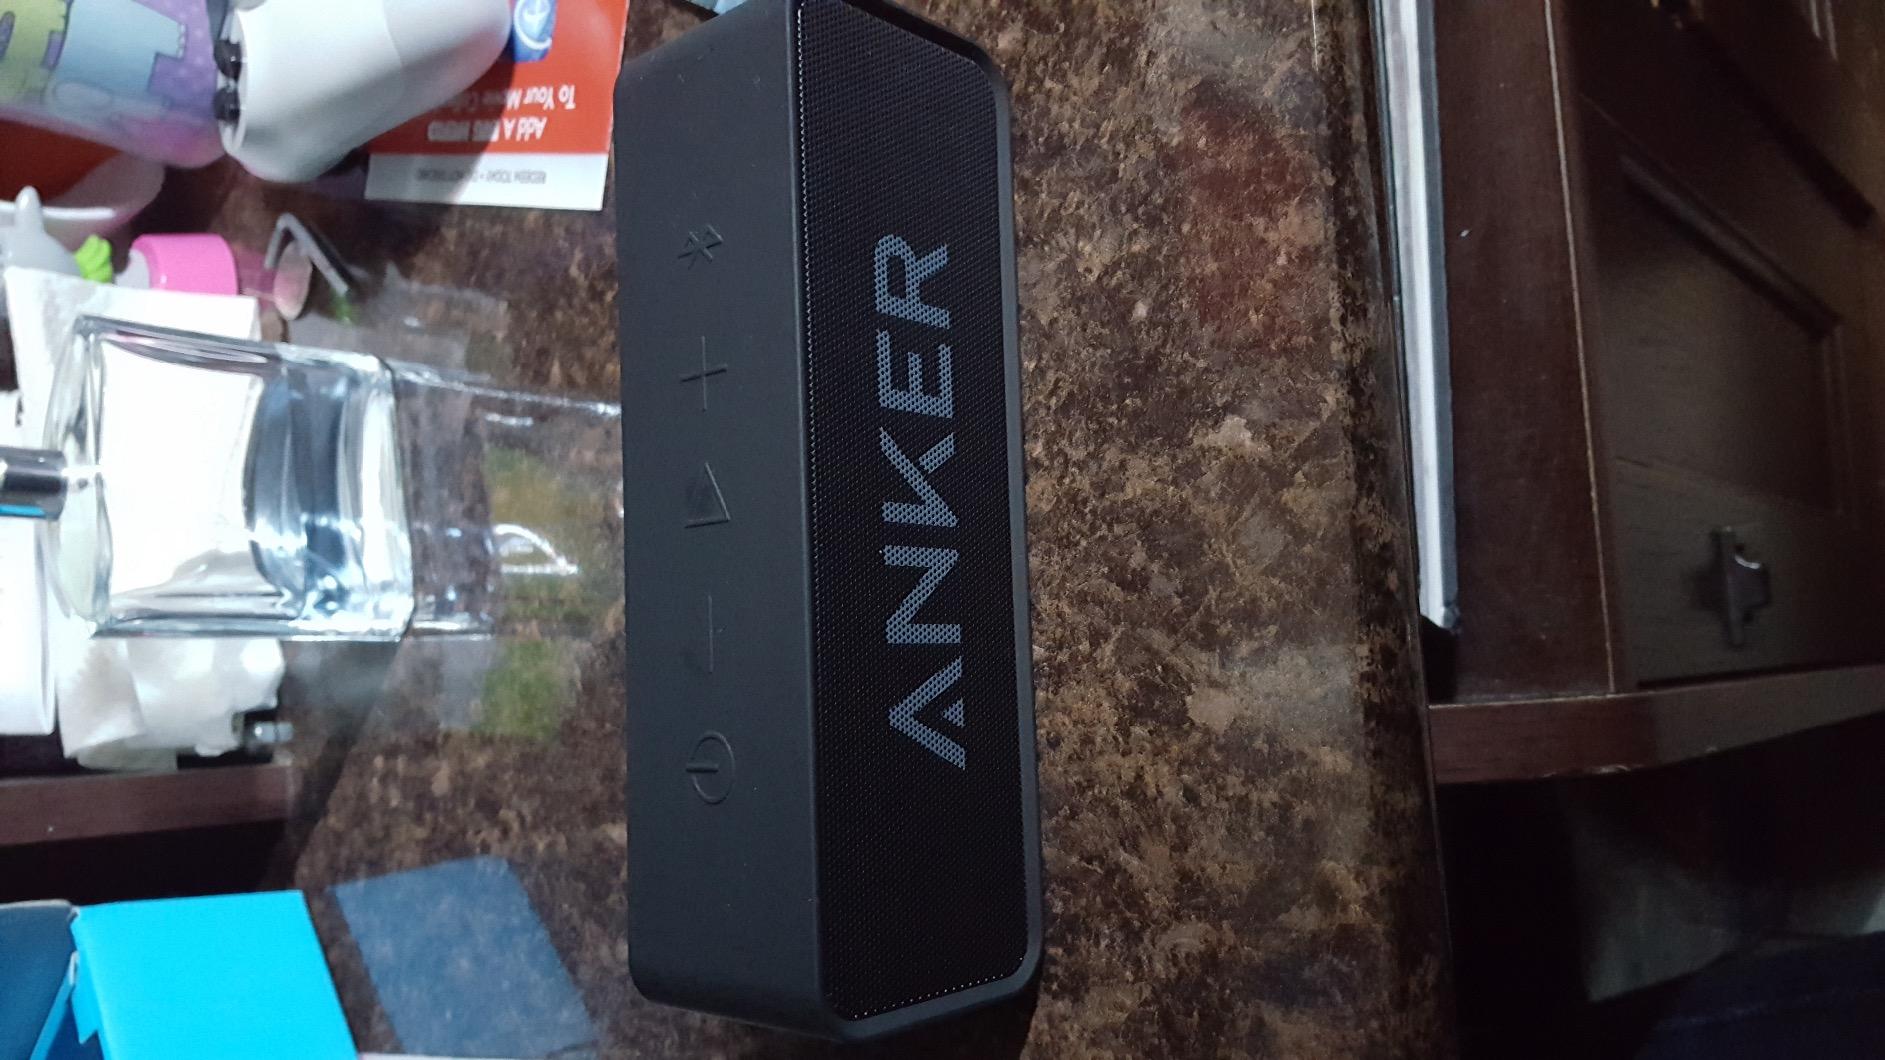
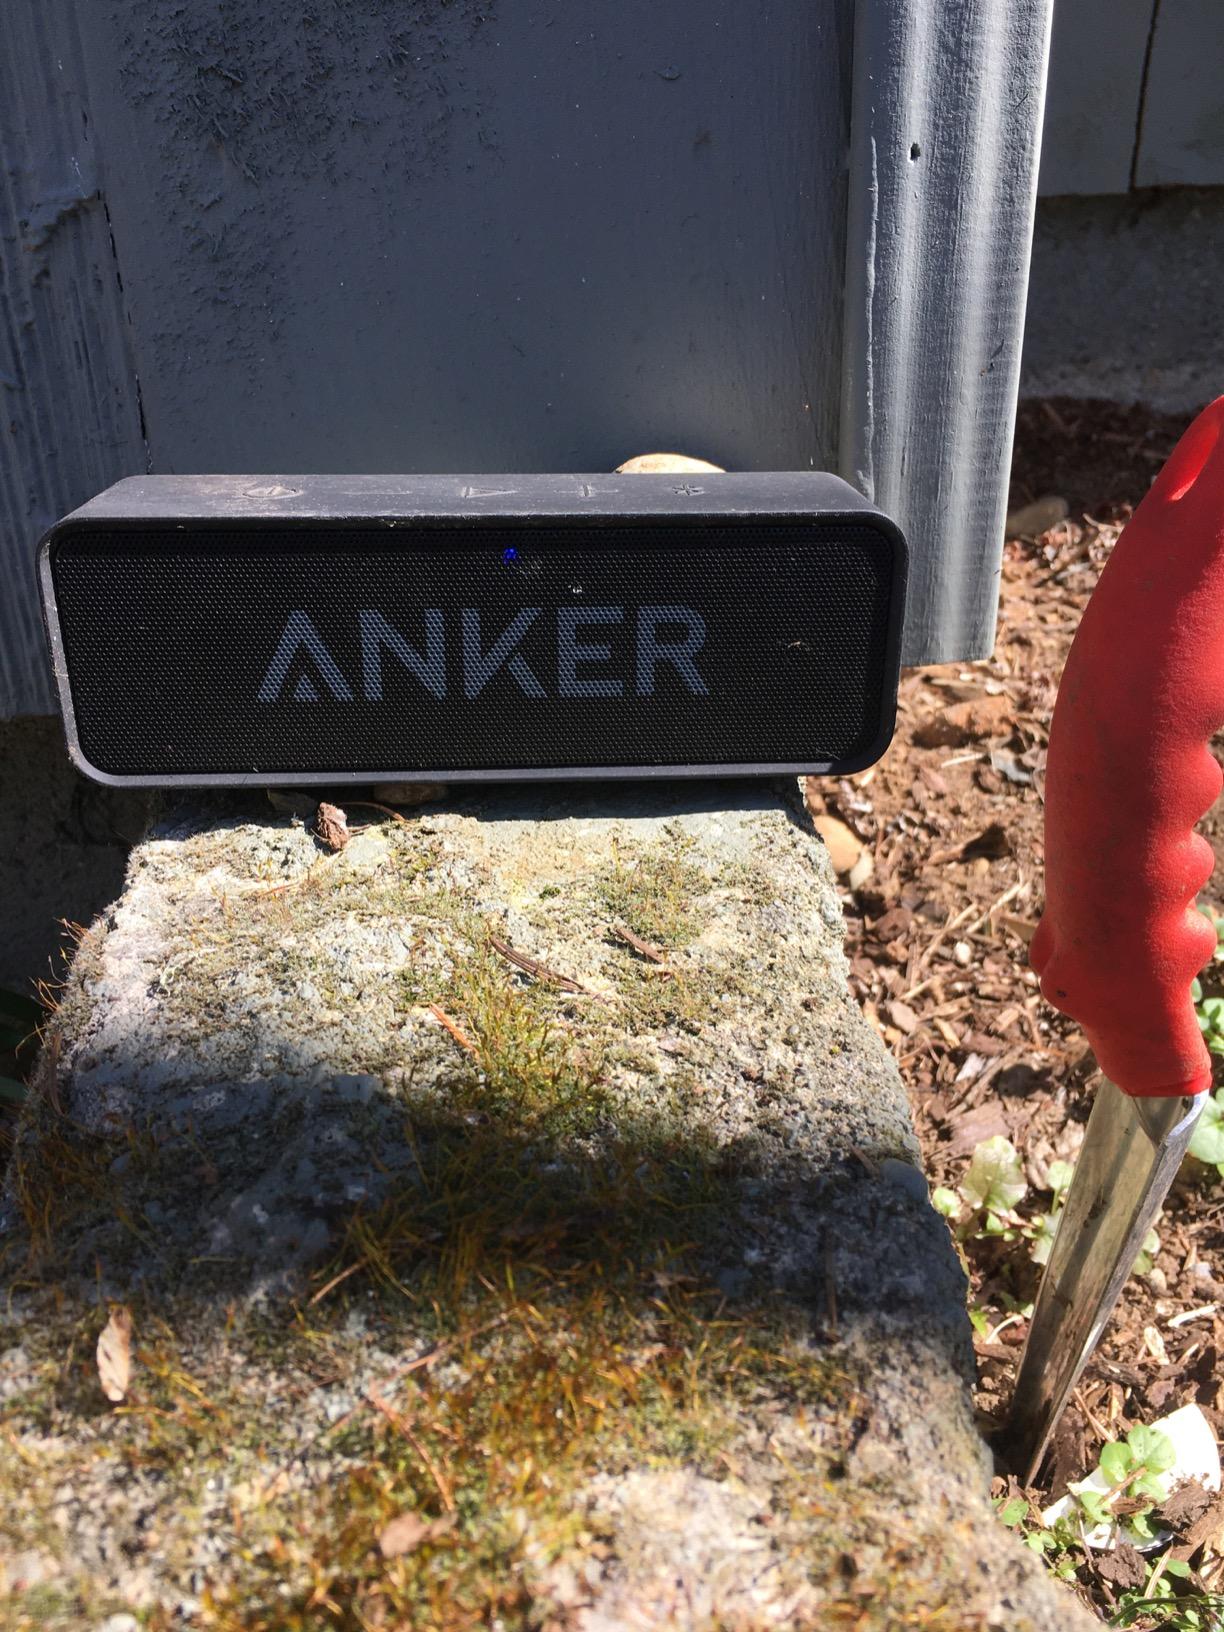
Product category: speaker
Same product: yes